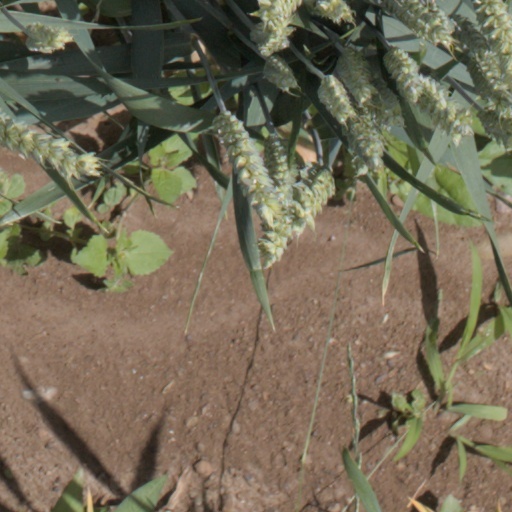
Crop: wheat